Karen Campbell

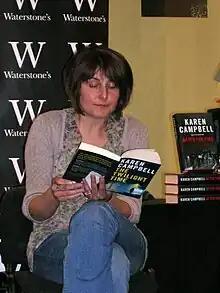

Karen Campbell (born 1967, Paisley, Scotland) is a Scottish writer of contemporary fiction. Her first four novels, while billed as police procedurals, form a quartet set in Glasgow which goes behind the uniform, to examine the lives of people who just happen to be police officers, and feature Sgt. Anna Cameron and Cath and Jamie Worth. Her fifth novel, published in 2013, breaks away from the world of the police. It tells the story of Abdi, a Somali asylum-seeker newly arrived in Glasgow with his young daughter, and of recently widowed Deborah, who has been assigned as mentor to help them settle in. The novel was selected as the BBC Radio Four Book at Bedtime in April 2013. Now published by Canongate, Campbell has written eight novels, the most recent being Paper Cup, which follows the journey of homeless woman Kelly.